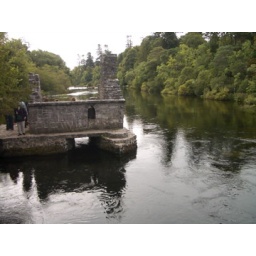
Where the monks used to fish - a hut over the river with a hole in the floor. Tasty looking fish there, too.